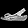
Label: Sandal